Janel McCarville

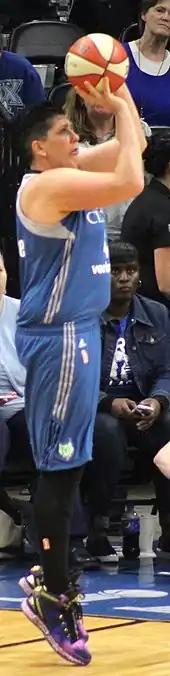
McCarville shooting at the WNBA Finals 2016

In the 2005 WNBA draft, McCarville was picked by Charlotte Sting as the No. 1 overall selection.